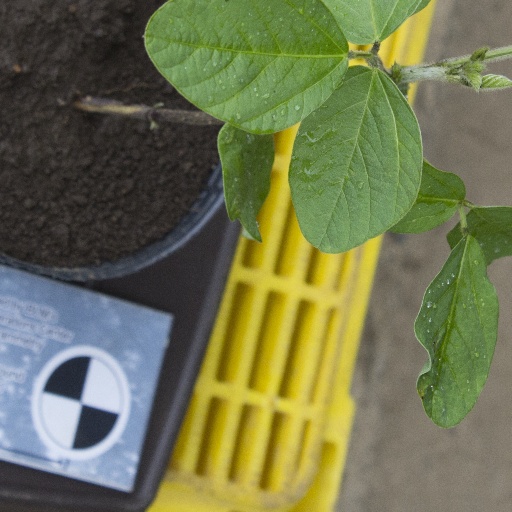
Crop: soybean